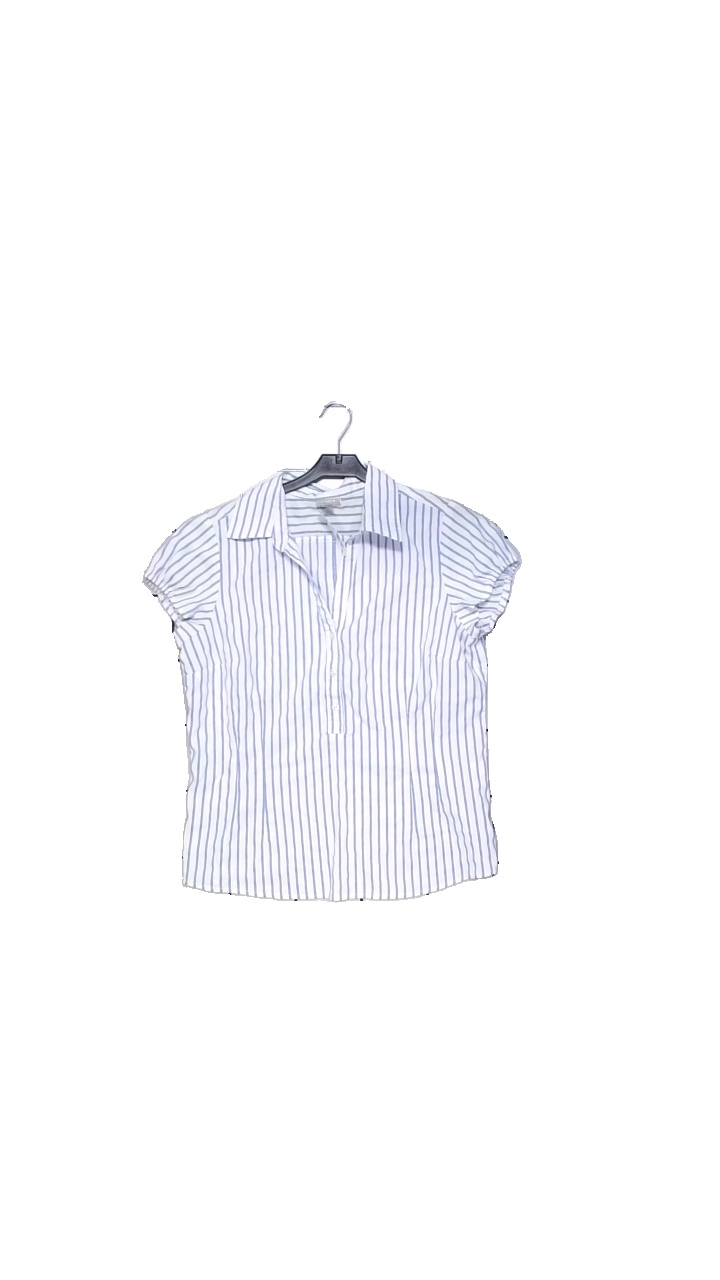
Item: Blouse (Ladies)
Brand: Lindex
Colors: White, Blue
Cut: Loose, V-collar
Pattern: Striped
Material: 50% polyester, 47% cotton, 3% elastane
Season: Summer
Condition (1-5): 4
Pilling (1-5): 5
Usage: Reuse
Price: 50-100